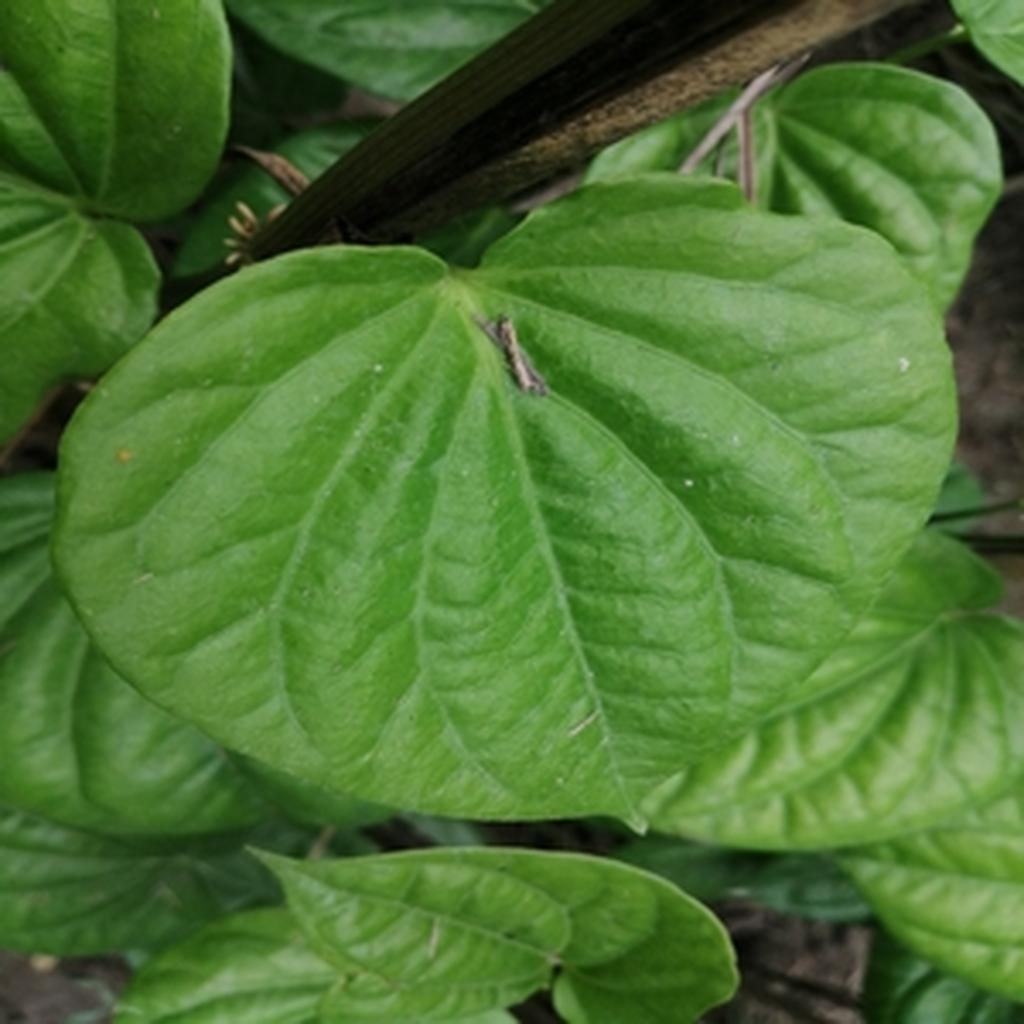
Label: Healthy_Leaf